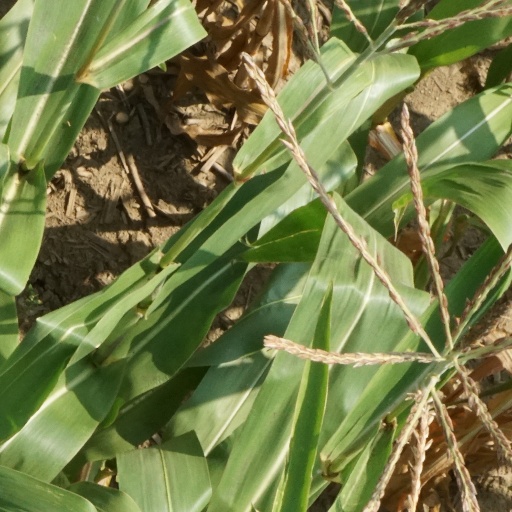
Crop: maize; corn